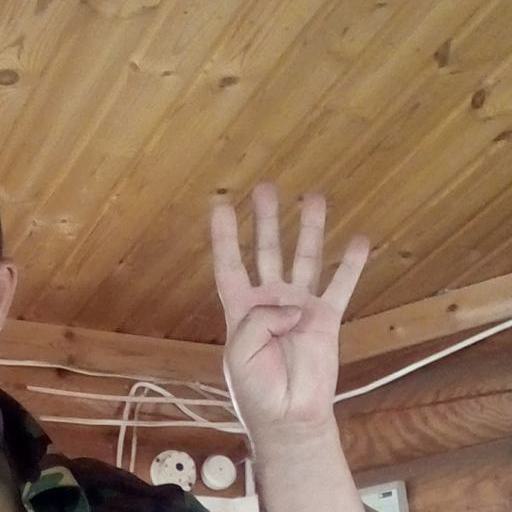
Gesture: four